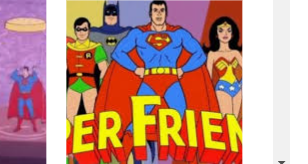
Portrait style: Cartoon Portrait